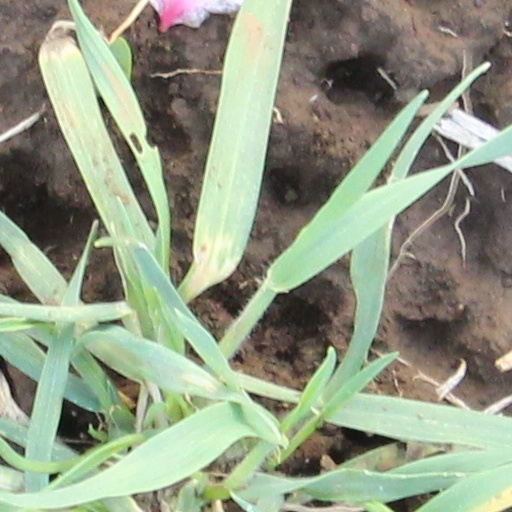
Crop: wheat